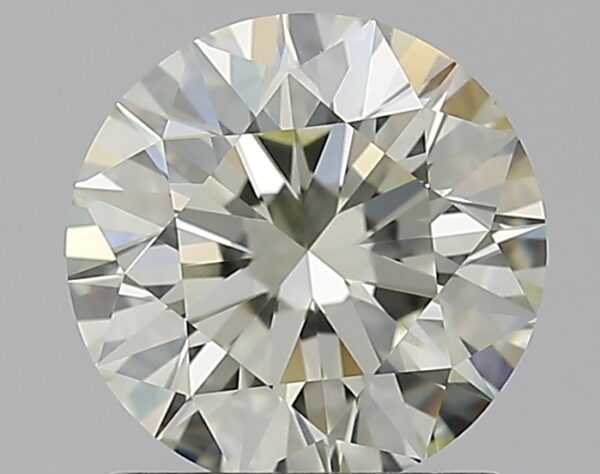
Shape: round
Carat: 1.11
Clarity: VS2
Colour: M
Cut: EX
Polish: EX
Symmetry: EX
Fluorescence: N
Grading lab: GIA
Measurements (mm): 6.6 x 6.64 x 4.14